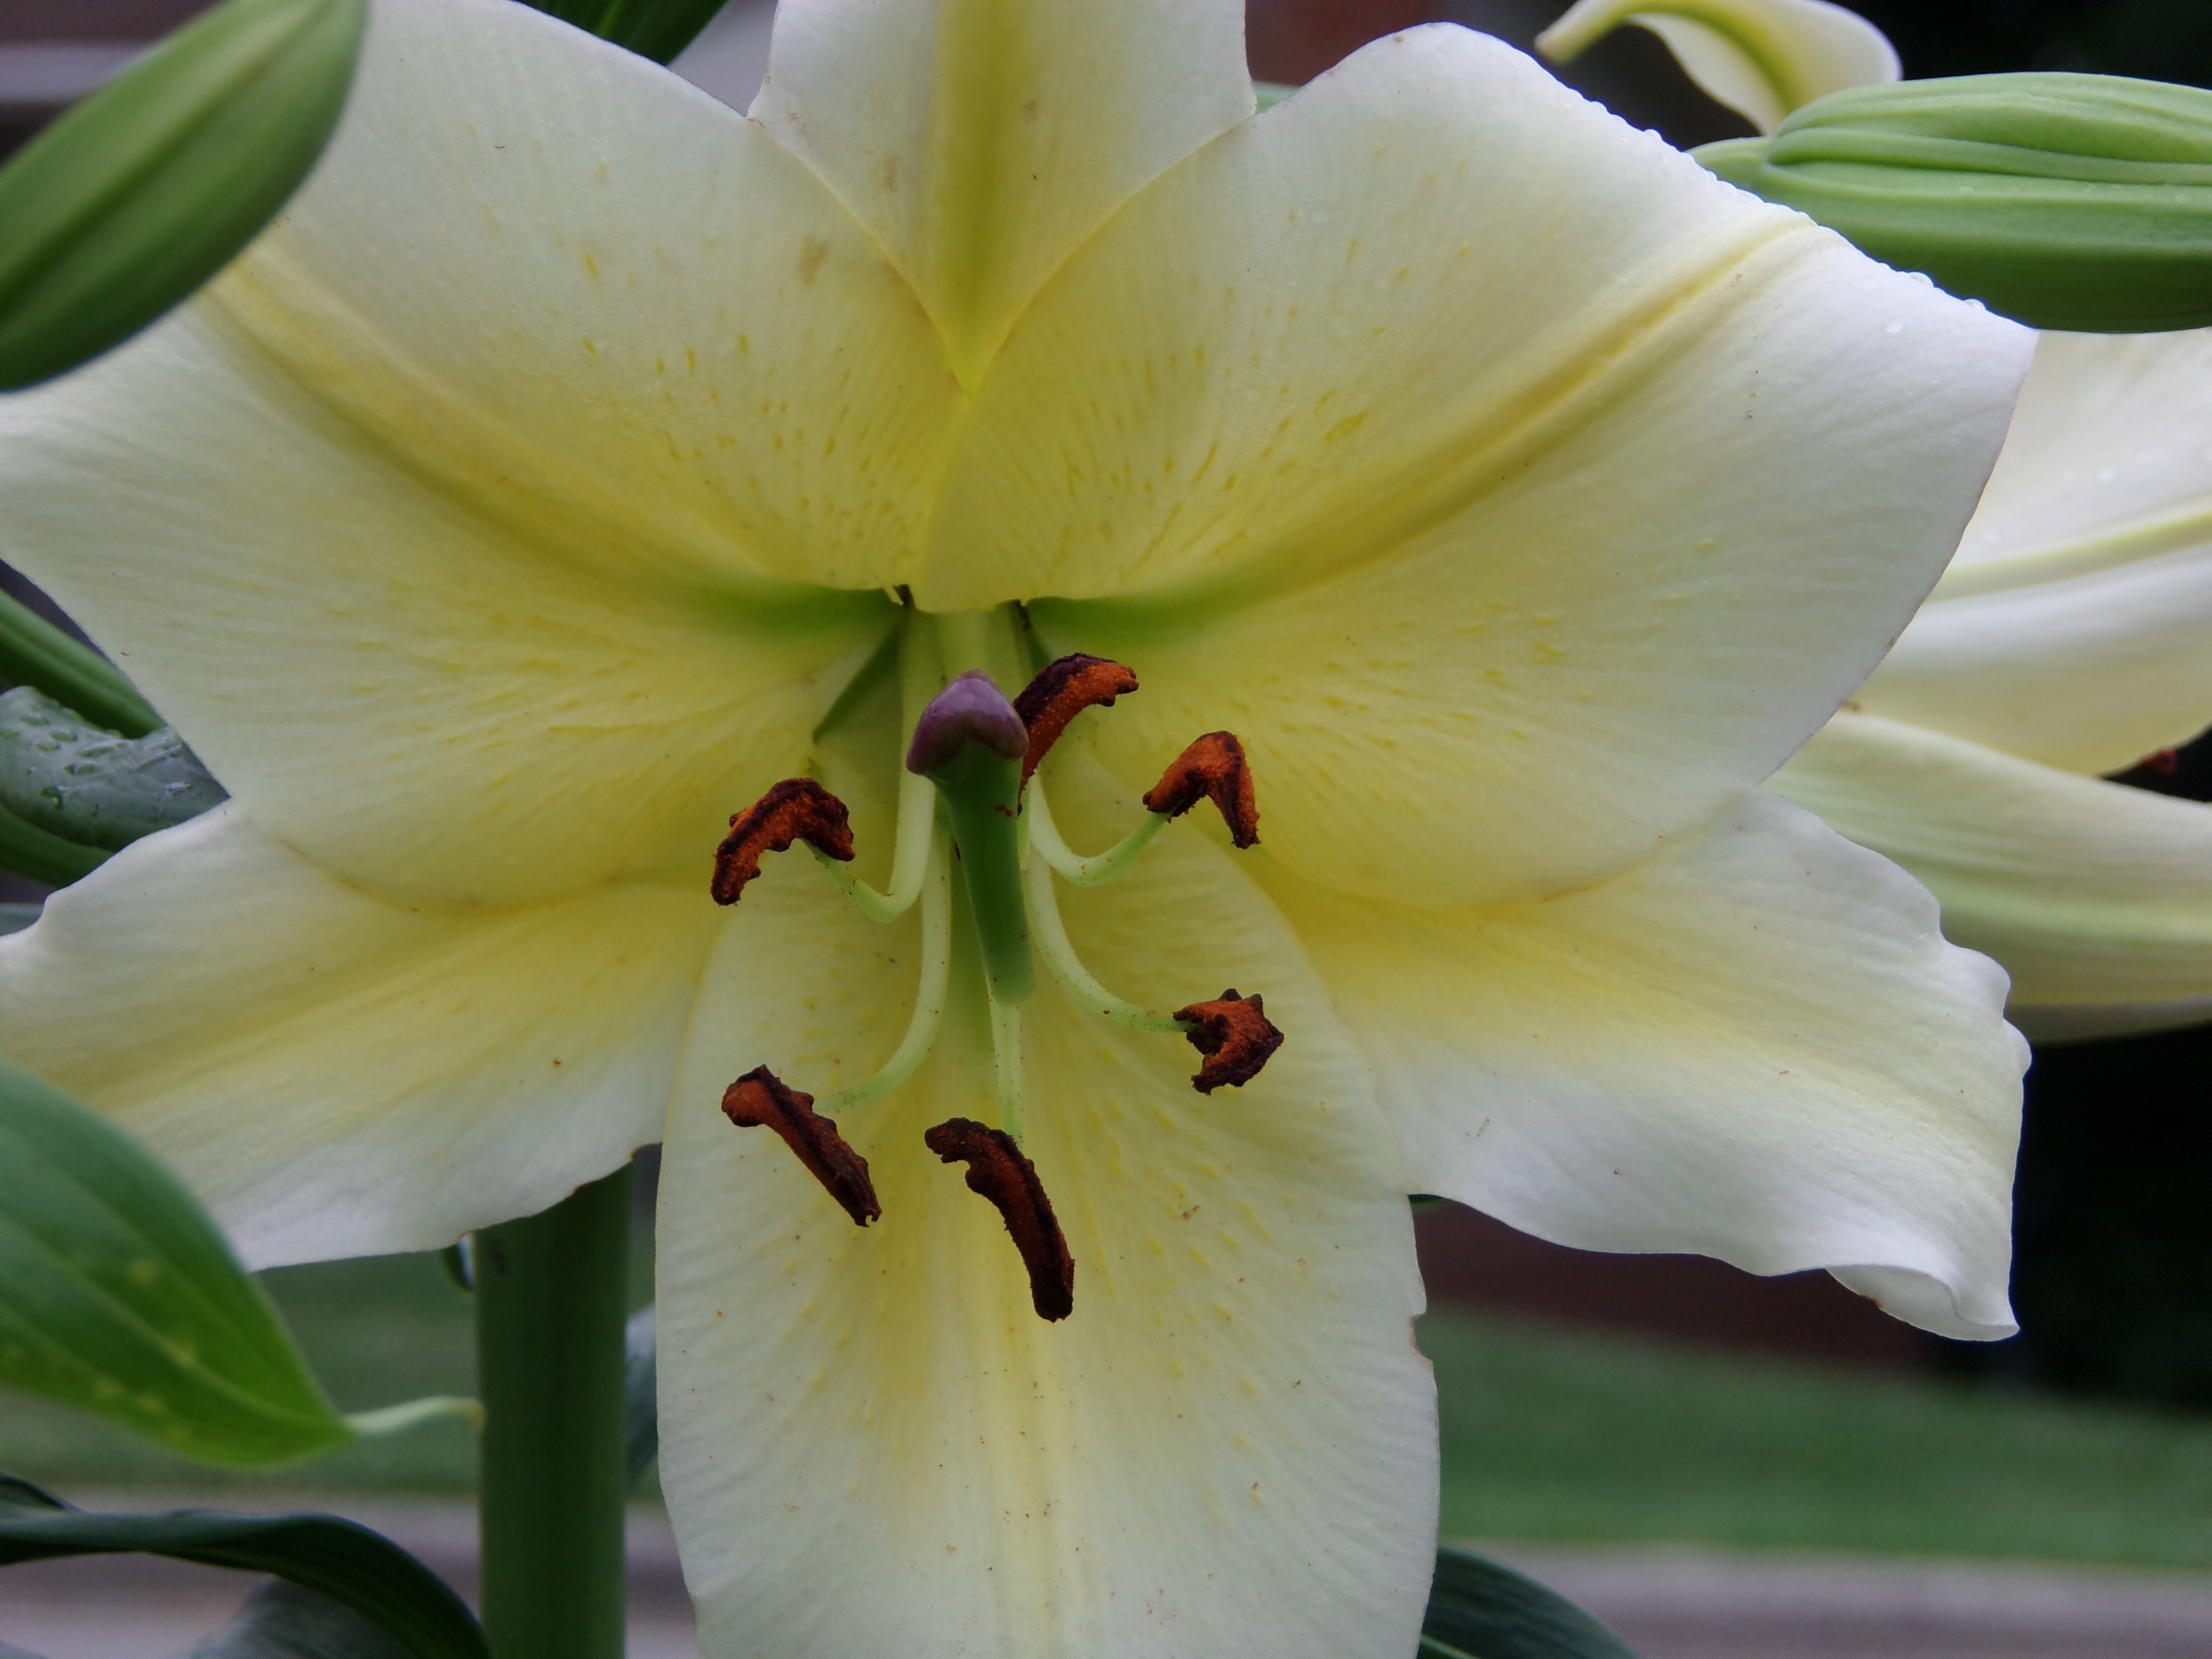
blossom, plant, white, leaf, flower, petal, bloom, summer, floral, decoration, pollen, spring, green, color, romantic, botany, blooming, black, colorful, yellow, garden, flora, perennial, close up, spotted, lovely, decorative, stamen, common, lily, liliaceae, lilium, hardy, daylily, macro photography, flowering plant, lily family, asiatic lily, asiatic, plant stem, land plant